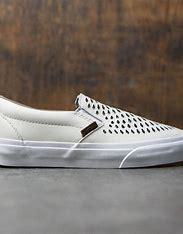
Brand: Vans
Model: Slip On